Giuseppe Balducci (composer)

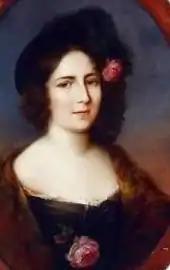
Matilde Capece Minutolo, the wife of Raimondo and mother of Paolina, Adelaide, and Clotilde for whom Balducci wrote his chamber operas

By the age of 17 Balducci had formed his own opera troupe in which he also sang as the lead tenor. However, a year later he was forced to flee his native city after killing the nephew of the Papal Governor in a duel. On his arrival in Naples, he found employment as the music master to the three young daughters of Raimondo Capece Minutolo (1769–1827), a retired field marshal and member of an ancient Neapolitan noble family. Balducci would remain a member of the Capece Minutolo household for the rest of his life.